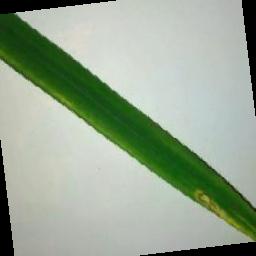
Label: Rice___Leaf_Blast